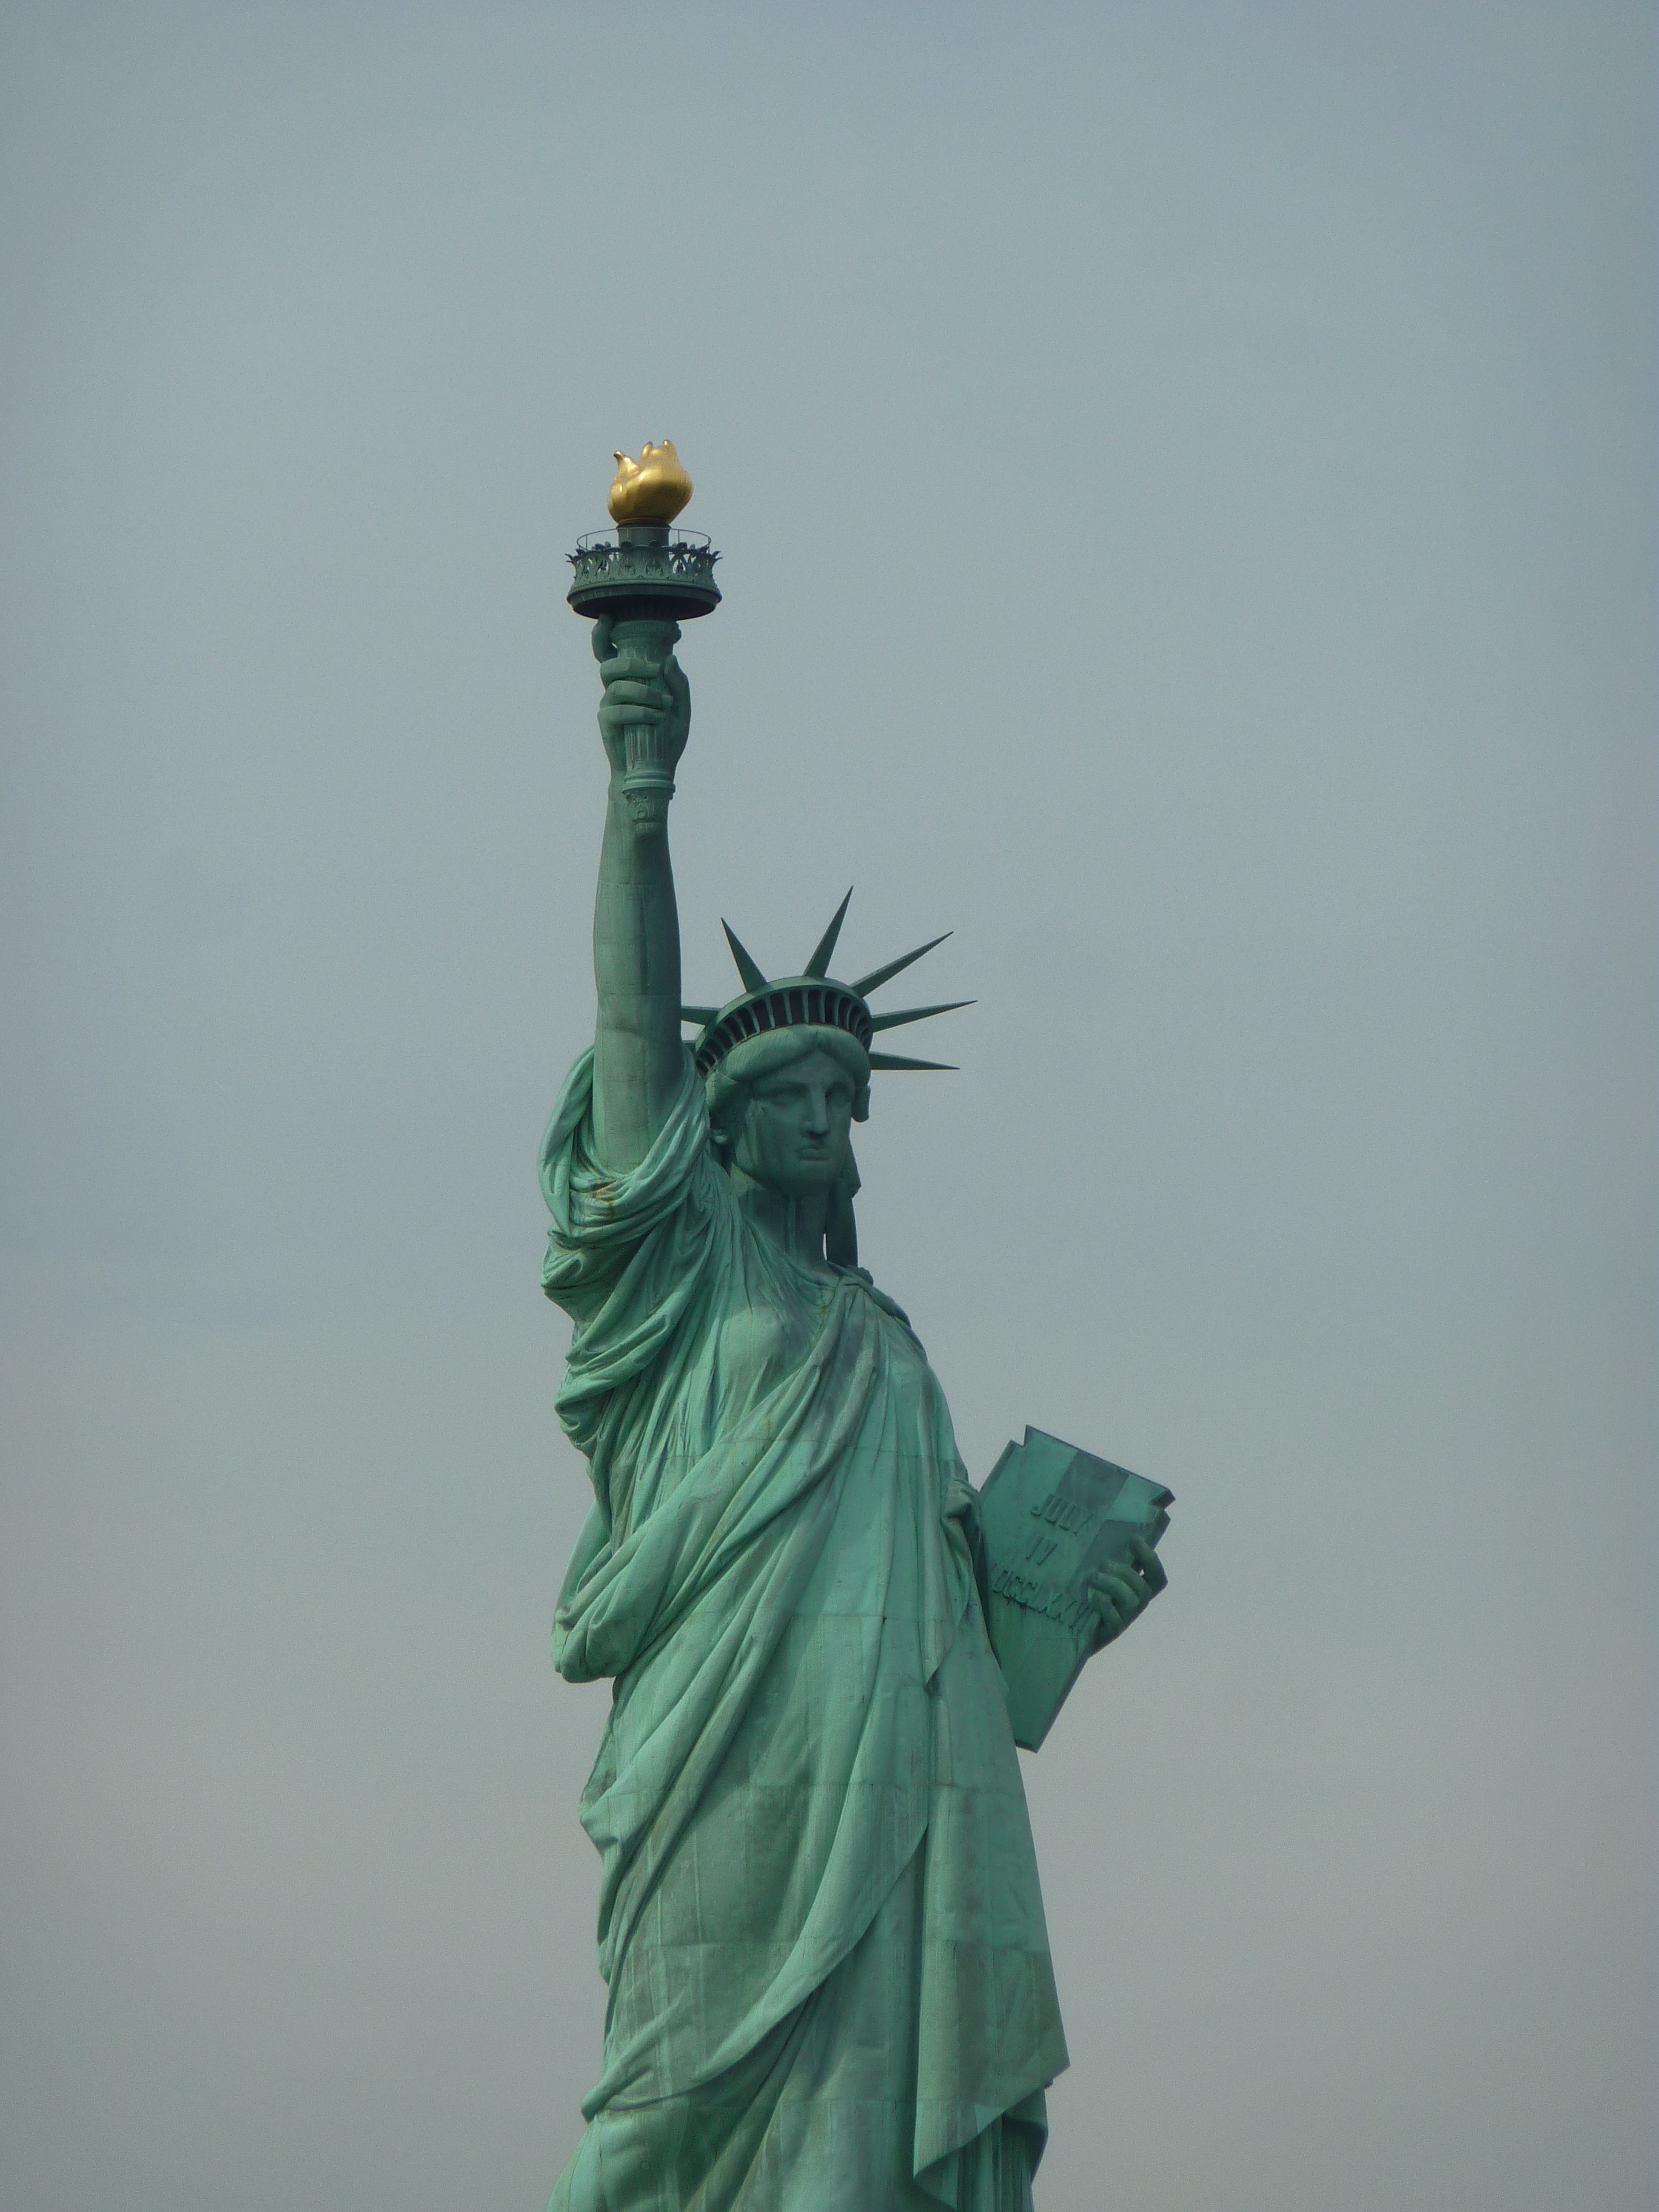
monument, statue, green, artwork, sculpture, art, works